Decorah Ice Cave State Preserve

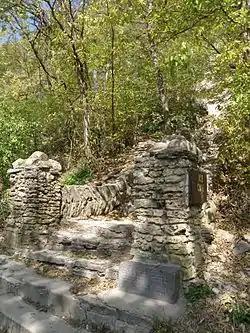

Decorah Ice Cave State Preserve has one of the largest ice caves in the Midwestern United States. It consists of a parcel of land at the edge of Barbara Barnhart VanPeenen Memorial Park in the northern portion of the city of Decorah, in Winnesheik County, Iowa.